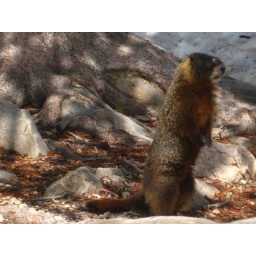
Marmot in the dappled shade of a white bark pine tree at Lake Solitude